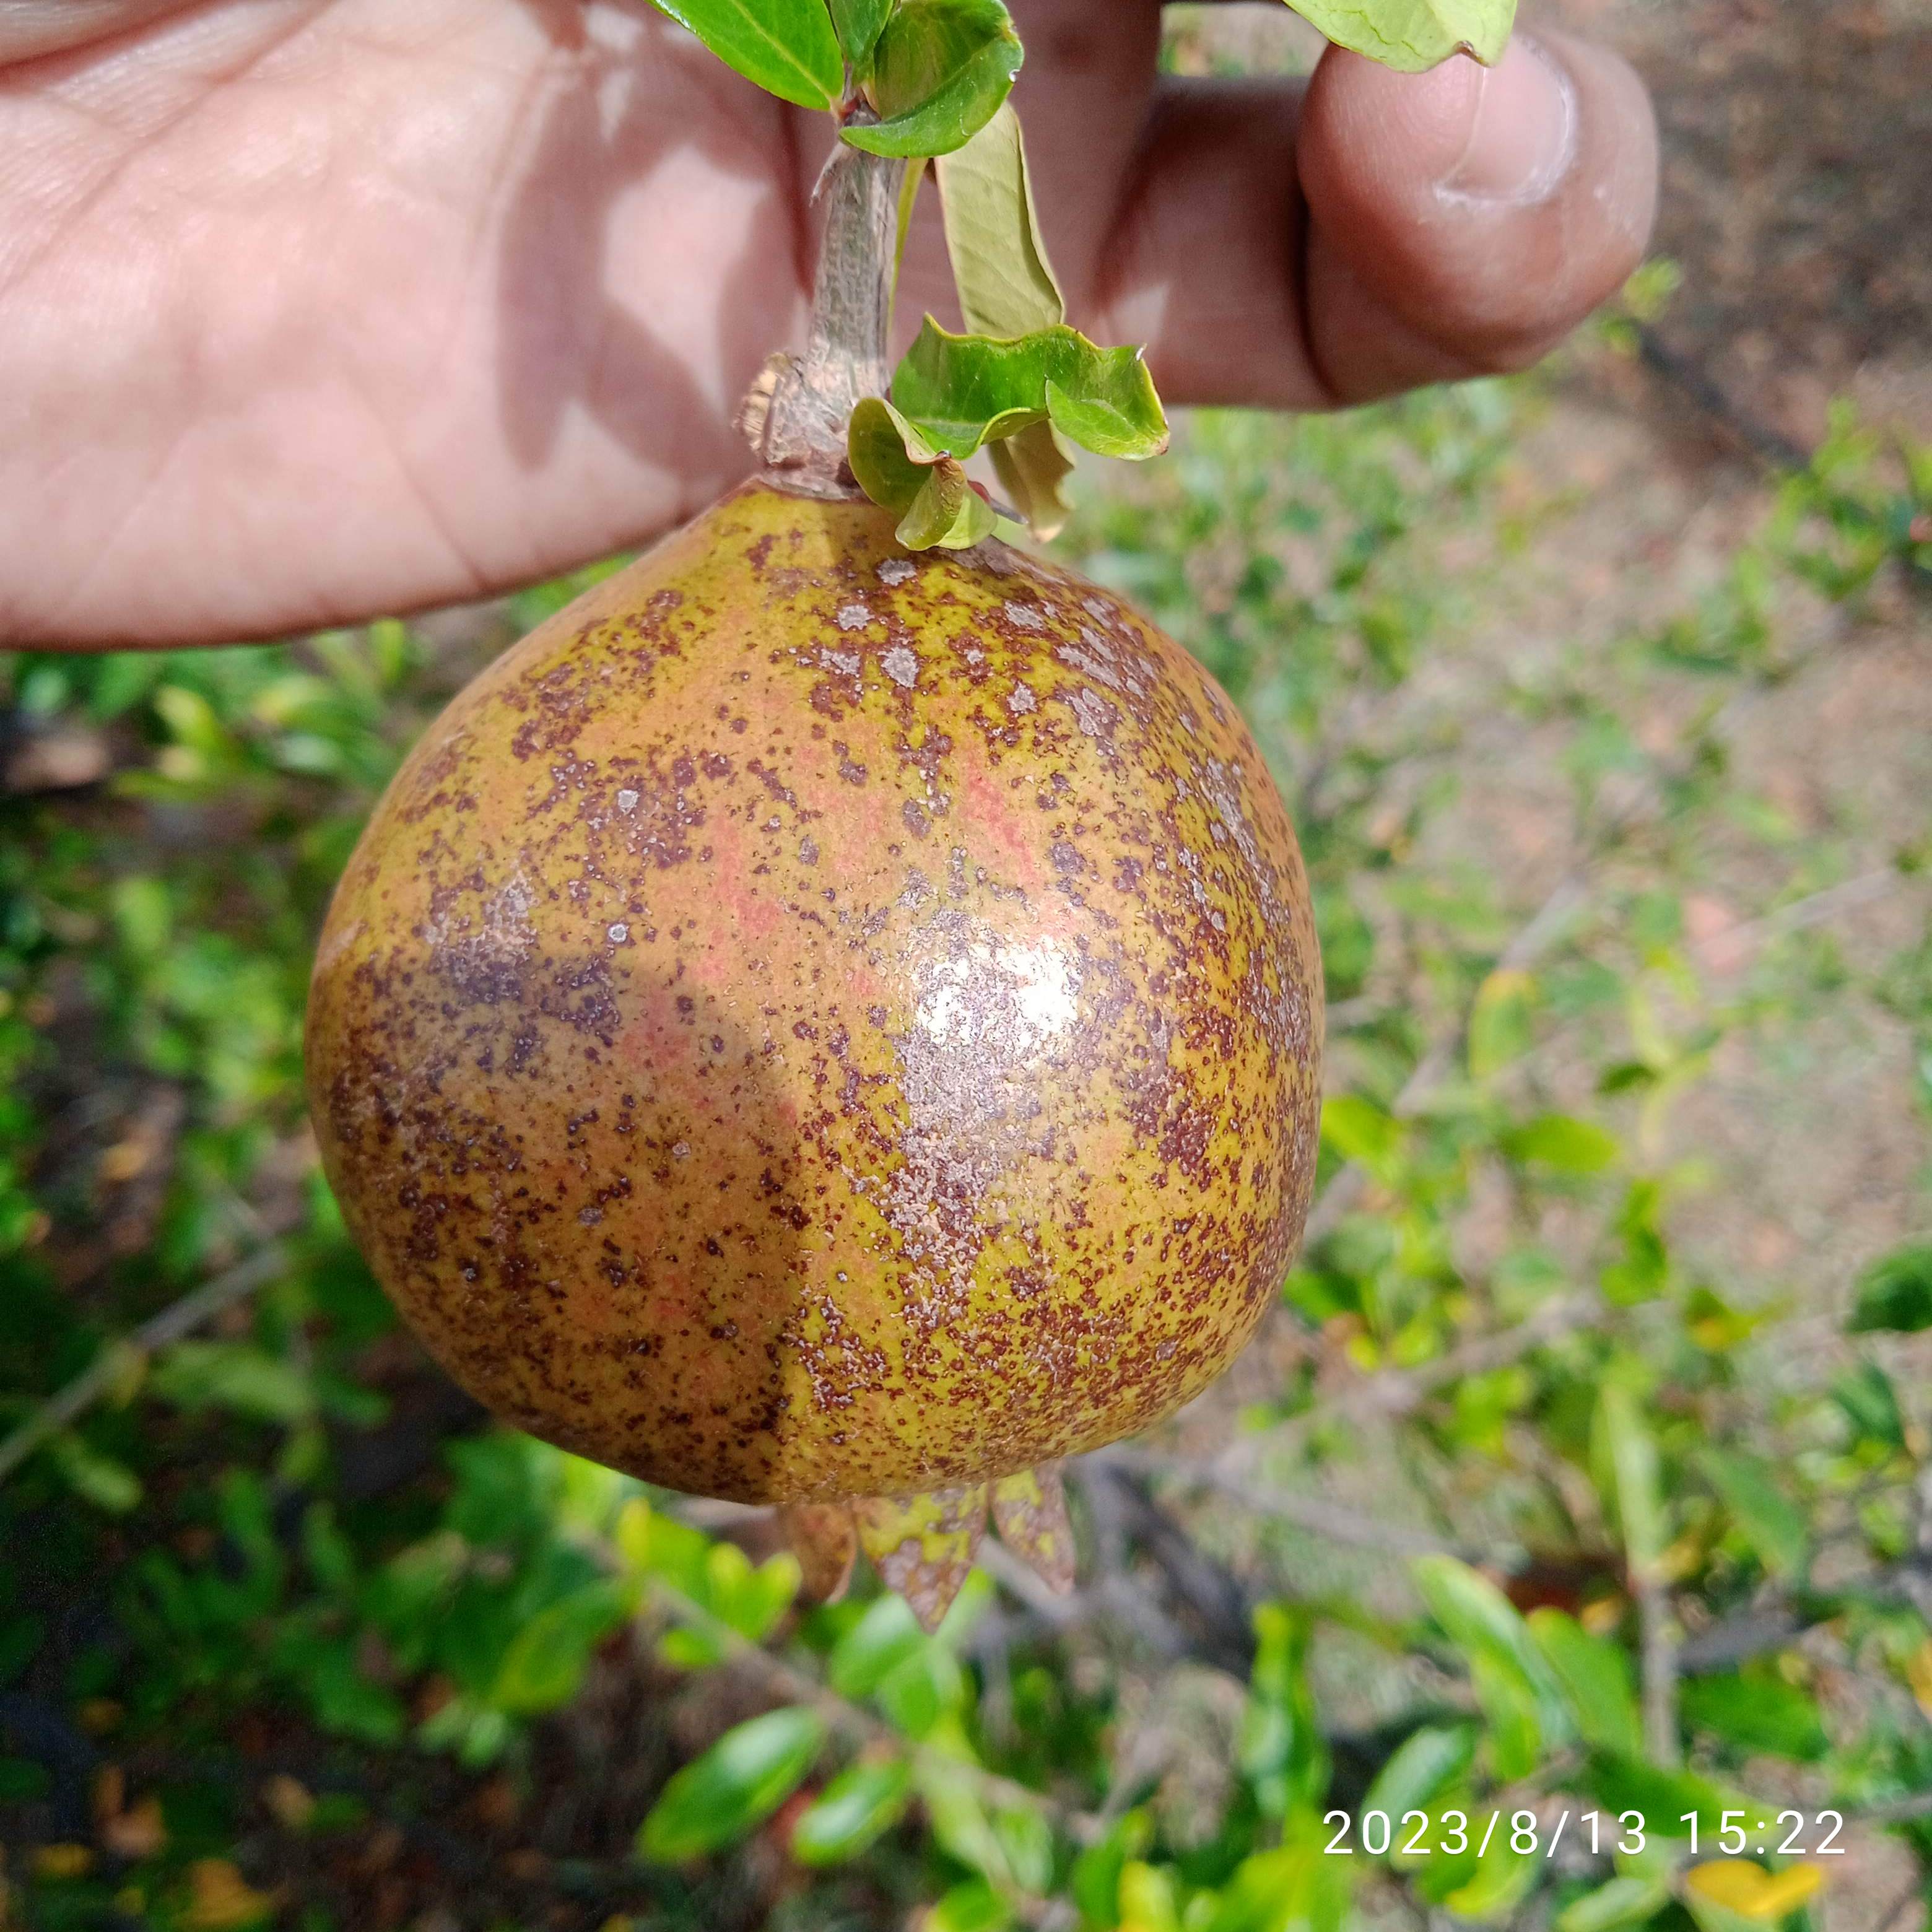
Label: Cercospora